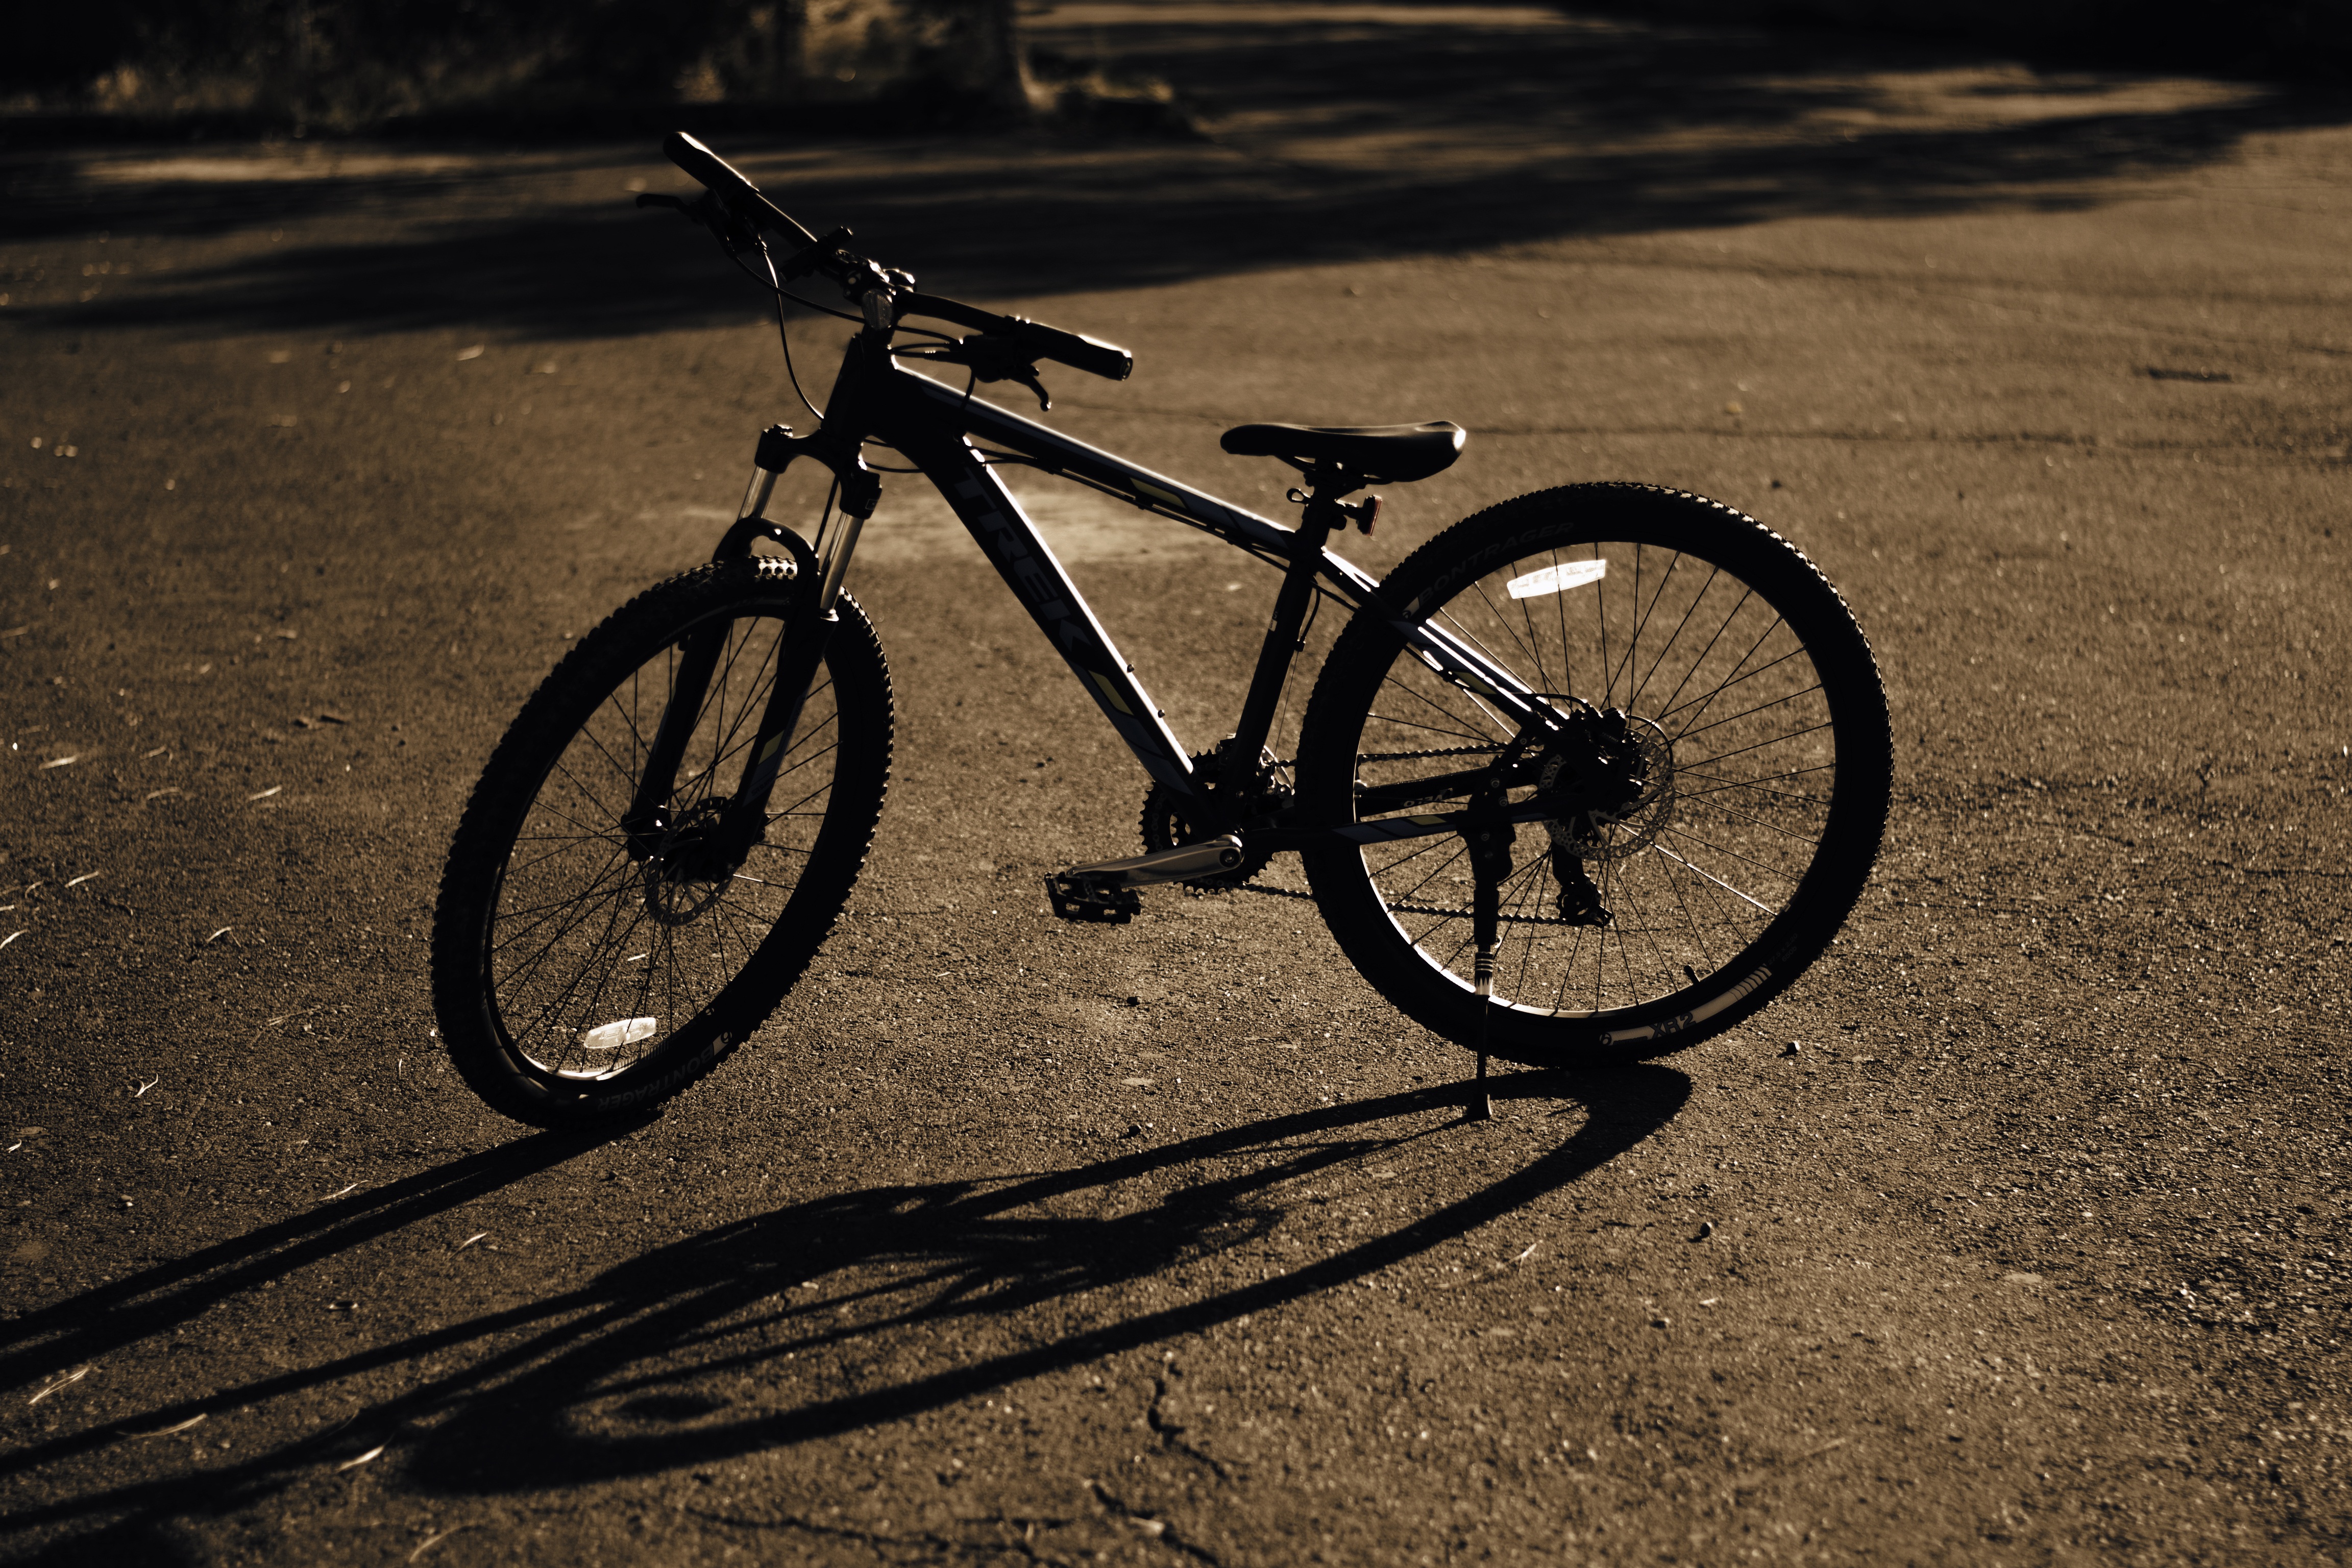
outdoor, wheel, bicycle, bike, vehicle, park, ride, exercise, lifestyle, cycle, sports equipment, mountain bike, riding, biking, bicycle frame, land vehicle, cycle sport, cyclo cross bicycle, cyclo cross, bmx bike, road bicycle, racing bicycle, hybrid bicycle